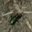
Label: beetle